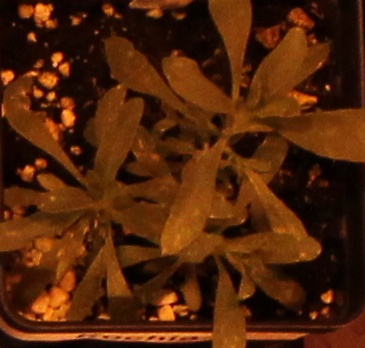
Label: Kochia